Answer in natural language. Is brown trapezoid wooden chair to the right of framed landscape painting with airship? Choose between the following options: no or yes
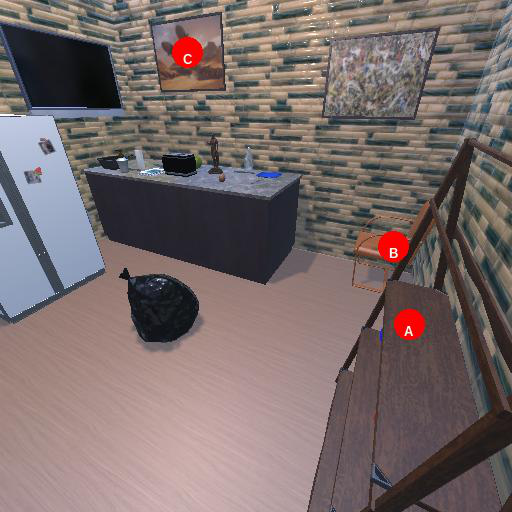
<answer>yes</answer>